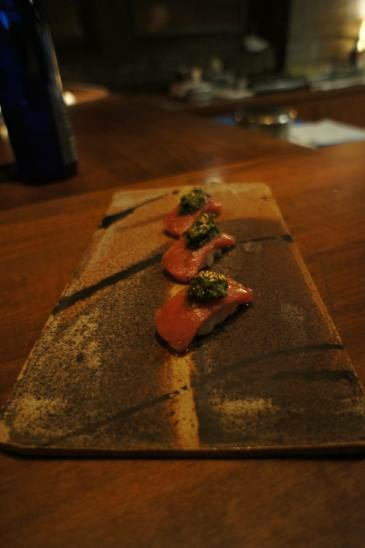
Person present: No